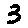
Label: 3